Answer in natural language. Where is Doorway (marked A) with respect to black glossy countertop (marked B)? Choose between the following options: left or right
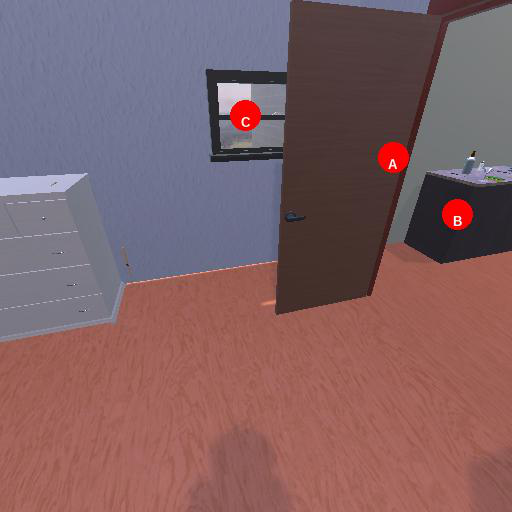
<answer>left</answer>